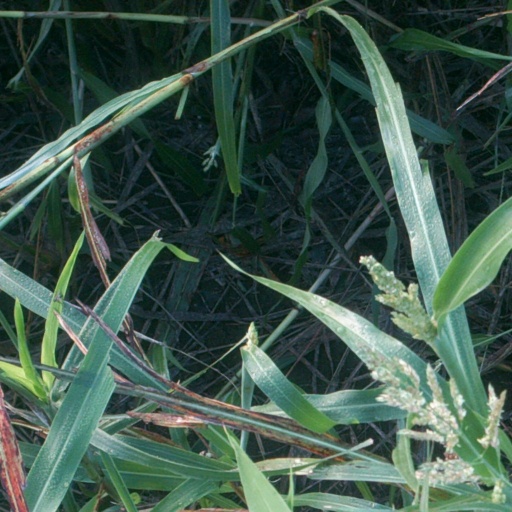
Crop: sorghum